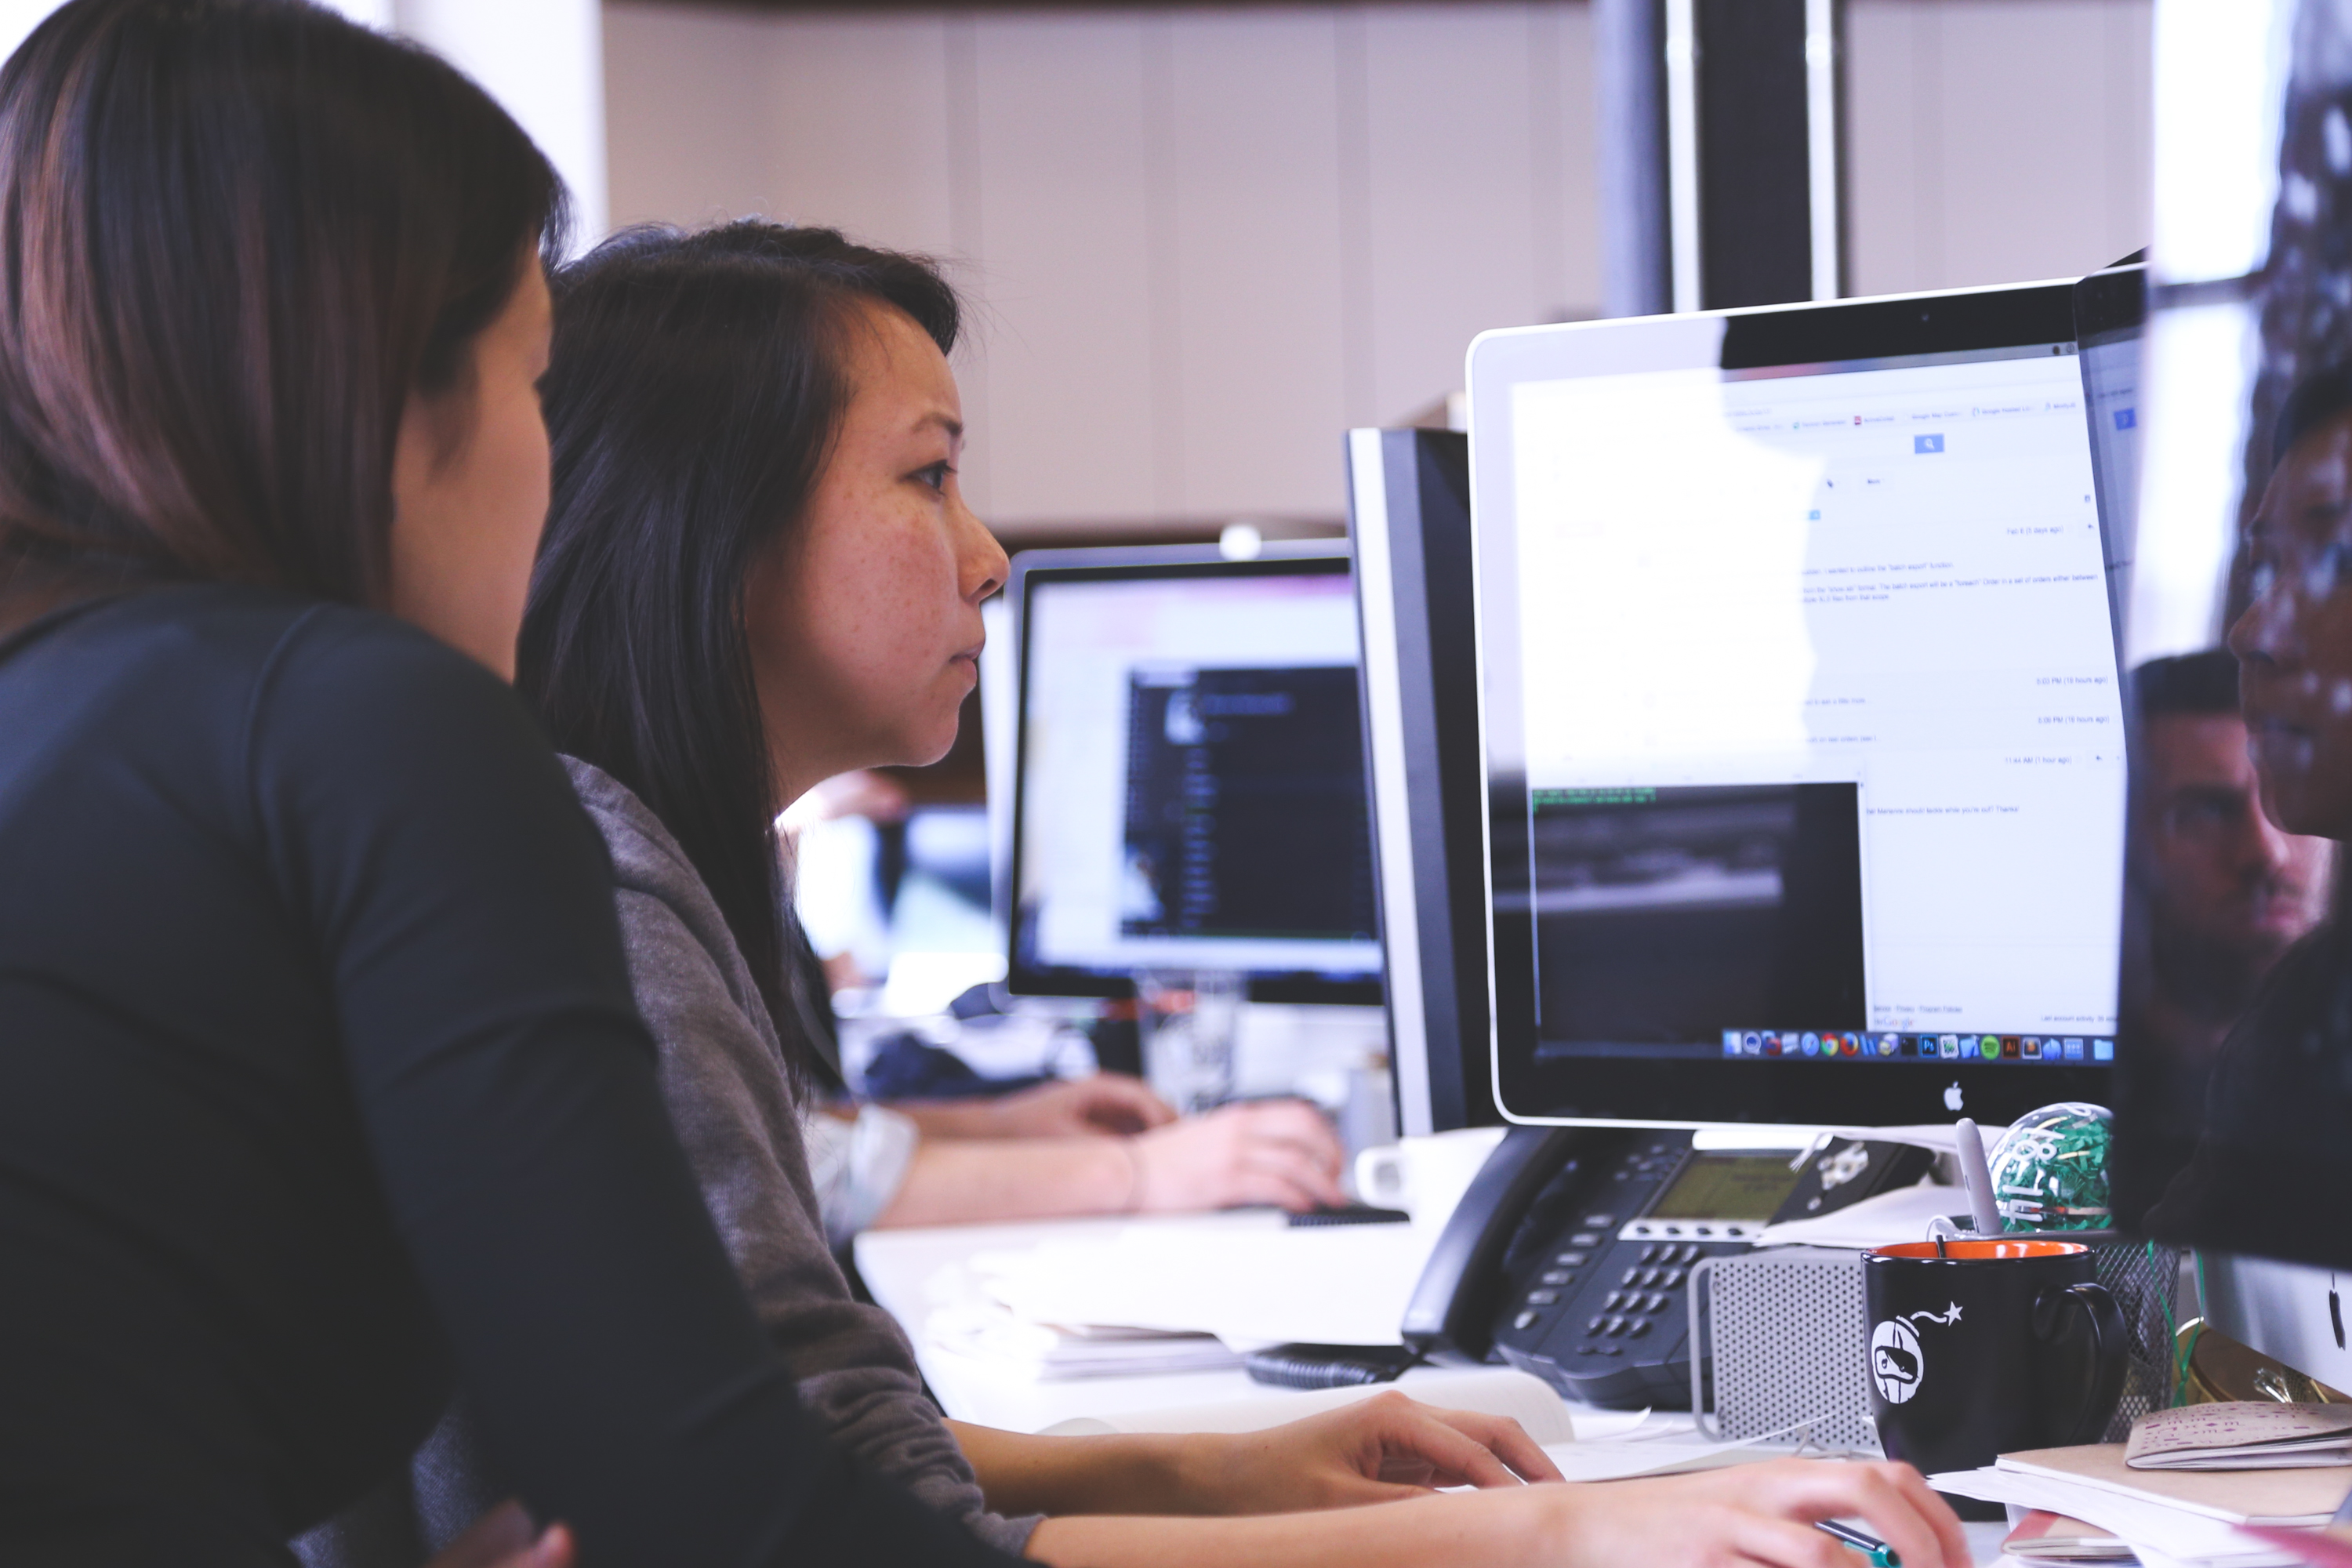
computer, working, person, woman, technology, workspace, office, work space, coding, conversation, education, programming, startup, digital, learning, job, software, company, share, teaching, workplace, data, staff, helping, teach, academic conference, coworker, coders, pair programming, programmers